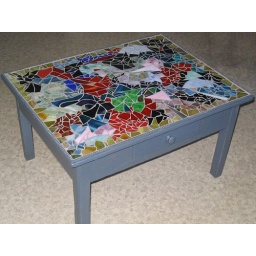
Leftover glass, old brown table and paint resulted in this.